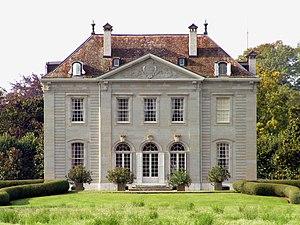
Jean-François Blondel, né à Rouen en 1683 et mort le 9 octobre 1756, est un architecte français.
Cette liste présente les biens culturels d'importance nationale dans le canton de Genève. Cette liste correspond à l'édition 2009 de l'Inventaire Suisse des biens culturels d'importance nationale pour le canton de Genève. Il est trié par commune et inclus : 86 bâtiments séparés, 46 collections et 10 sites archéologiques.
Le Creux-de-Genthod est une localité qui fait partie de la commune de Genthod, dans le canton de Genève, en Suisse.